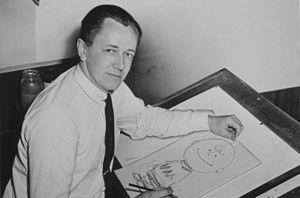
Charles Monroe Schulz, fils de deux émigrés allemands, grandit dans un foyer aimant, protecteur et passionné de bandes dessinées. Dès son plus jeune âge, le petit Charles, surnommé Sparky par son oncle (en hommage à Sparkplug, célèbre cheval de la BD Barney Google), montre un talent certain pour le dessin, don particulièrement encouragé par sa mère. Galego: Fillo dun barbeiro alemán, Carl, e dunha ama de casa, Dena, era un fillo tímido que foi alentado polos seus pais no debuxo xa que de pequeno matricularono nun curso por correspondencia dunha academia local. Cando fixo os 21 años alistouse no exército para ver se alí se facía un pouco máis duro e, efectivamente, dous anos despois, en 1945, era xa un soldado da 20º División Blindada que avanzaba co exército de liberación por Francia e Alemaña. O horror de todo o que viu nesa época volveuno máis escéptico co xénero humano. עברית: שמאל|ממוזער|250px|צ'ארלס מ. שולץ ב-1956 Italiano: Schulz è conosciuto in tutto il mondo per aver disegnato le strisce dei Peanuts. 日本語: チャールズ・モンロー・シュルツ (Charles Monroe Schulz, 1922年11月26日 - 2000年2月12日)は、代表作である『ピーナッツ』により知られるアメリカの漫画家である。 한국어: 찰스 먼로 슐츠(Charles Monroe Schulz, 1922년 11월 26일 ~ 2000년 2월 12일)은 피너츠 시리즈로 유명한 미국의 만화가이다. Norsk bokmål: Han ble født i Saint Paul. Da han var et meget begavet barn, ble han på grunnskolen flyttet opp to klasser, noe som resulterte i at han var den yngste i sin klasse da han begynte på High School. Dette kan muligens være årsaken til at han som tenåring var en meget blyg og tilbaketrukket gutt. Han vervet seg til hæren etter at hans mor døde i 1943, og ble der i to år. Etter militærtjenesten startet han å arbeide som lærer på en kunstskole. Et arbeid han hadde hatt også før militærtjenesten Português: Charles Monroe Schulz ( 26 de Novembro de 1922, Saint Paul, Minnesota - 12 de Fevereiro de 2000, Santa Rosa, Califórnia) foi um cartunista estadunidense, criador da série Peanuts e dos personagens Charlie Brown e seu cachorro da raça beagle chamado Snoopy, entre outros. Svenska: Charles var son till Dena och Carl Schulz. I Elementary School fick han hoppa över två klasser, vilket resulterade i att han var den yngsta i sin klass när han ett år senare började i High School. Detta kan möjligen vara orsaken till att han var mycket blyg och tillbakadragen som ung tonåring. Efter att hans mor dött i februari 1943 värvades han av armén och sändes till Camp Campbell i Kentucky. När han 1945 lämnade det militära började han arbeta som lärare på en konstskola, ett arbete han haft även före sin militärtjänst. Där träffade han tecknaren Frank Wing och de blev mycket goda vänner, med Wing som mentor för Schulz. 中文: 查爾斯·舒茲（Charles Schulz，）出生於 美國明尼蘇達州，1950年開始創作史努比系列漫畫。2000年2月12日查爾斯·舒茲因結腸癌病逝於加州聖塔羅沙（Santa Rosa）家中，享年七十七歲。
Le 2 octobre 1950 est le 275ᵉ jour de l'année 1950 du calendrier grégorien. Il s'agit d'un lundi.
La bande dessinée aux États-Unis apparaît en 1842 mais il faut attendre le développement de la presse écrite pour que celle-ci se développe. En effet, les éditeurs de journaux proposent dans les dernières pages des quotidiens des comic strips qui servent entre autres à fidéliser le lecteur.
L'histoire de la bande dessinée américaine commence en 1842 avec la traduction d'une œuvre de Rodolphe Töpffer : The Adventures of Obadiah Oldbuck. Des artistes locaux s'emparent par la suite de ce nouveau média et créent les premières bandes dessinées américaines. Néanmoins, c'est le développement de la presse quotidienne qui permet à celle-ci de toucher un lectorat important avec les comic strips. Les premières années sont celles de la mise en place de codes canoniques de la bande dessinée et des premiers genres. Des personnages acquièrent une célébrité nationale et font l'objet d'adaptation trans-médiatiques tandis que les journaux se livrent un combat féroce pour avoir les auteurs les plus populaires.
Charles Monroe Schulz né à Minneapolis aux États-Unis, le 26 novembre 1922 - mort à Santa Rosa le 12 février 2000 est un auteur de bande dessinée américain spécialisé dans le comic strip connu pour sa série Peanuts, publiée de 1950 à 2000.
Charlie Brown est un personnage du comic strip Peanuts. Lui et son chien Snoopy sont les principaux protagonistes de cette bande dessinée créée en 1950 par Charles M. Schulz, et publiée pendant près d'un demi-siècle par le même auteur.